Jesse C. Dickey

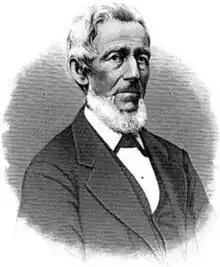
Dickey,

Jesse Column Dickey (February 27, 1808 – February 19, 1890) was a Whig member of the U.S. House of Representatives from Pennsylvania. He also served in the Pennsylvania House of Representatives.